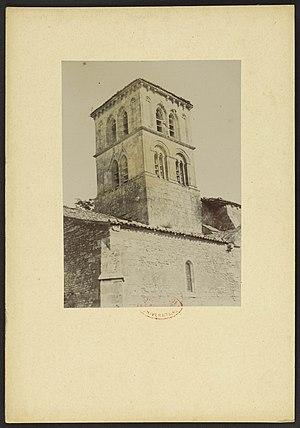
L'église Saint-Martin est une église catholique située à Arthenac, en France.